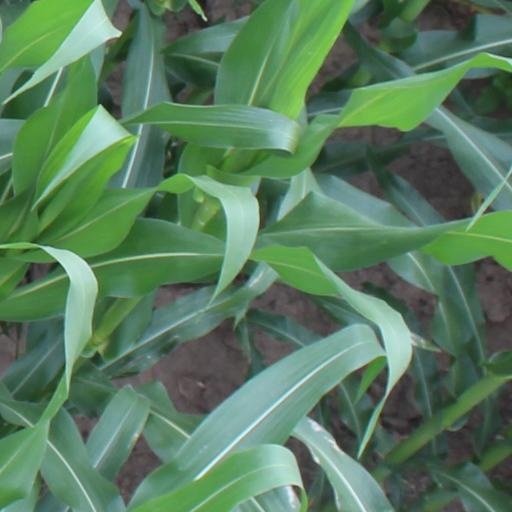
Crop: maize; corn